Krishna (2007 film)

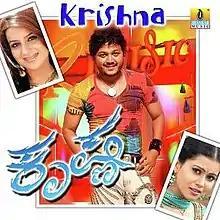
Film poster

Krishna is a 2007 Indian Kannada-language film directed by M. D. Sridhar and starring Ganesh, Pooja Gandhi and Sharmila Mandre. It was produced by Ramesh Yadav. The film is an unofficial remake of "Unnai Ninaithu" (2002). The film was remade in Odia in 2015 as "Bhala Pae Tate 100 Ru 100" starring Babushan.